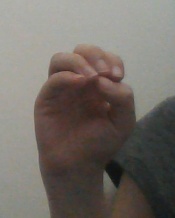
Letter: ha